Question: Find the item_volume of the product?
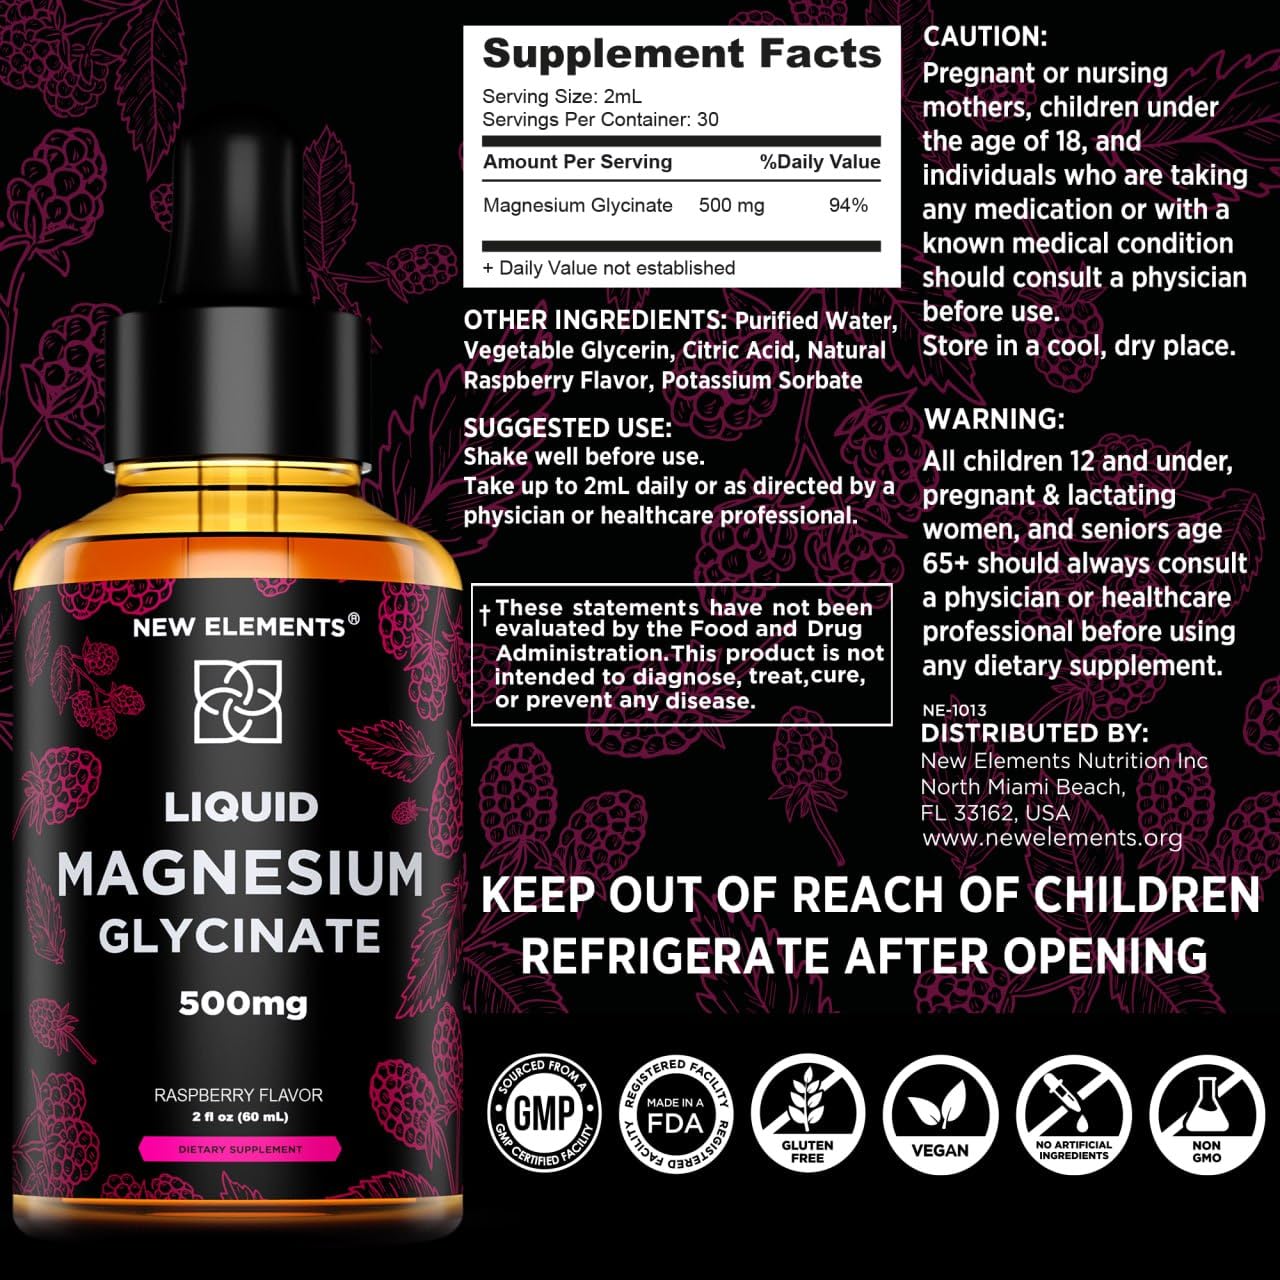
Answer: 2.0 fluid ounce